Recycling in the Republic of Ireland

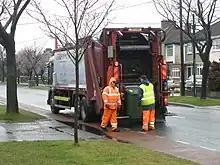
Green bin collection in Dublin

Rates of household recycling in Ireland have increased dramatically since the late 1990s. The Irish Environmental Protection Agency (EPA) is the agency with overall responsibility for environmental protection in Ireland and monitors rates of recycling in Ireland along with other measures of environmental conditions in Ireland. The EPA, along with Repak, the principal organisation for packaging recycling in Ireland, report on recycling rates each year. In 2012 Ireland's municipal solid waste (MSW) recycling rate was 34%, while the rate of packaging recycling reached 79% (the second highest in the European Union behind Germany). The amount of municipal waste generated per person per year in Ireland has fallen significantly in recent years (from over 800 kg of waste in 2007 to 570 kg per person in 2012). This figure remains above the European Union annual municipal waste average of 503 kg per person, however.